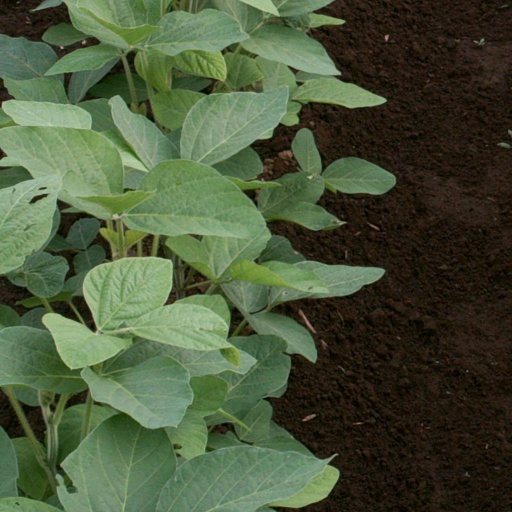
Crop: soybean